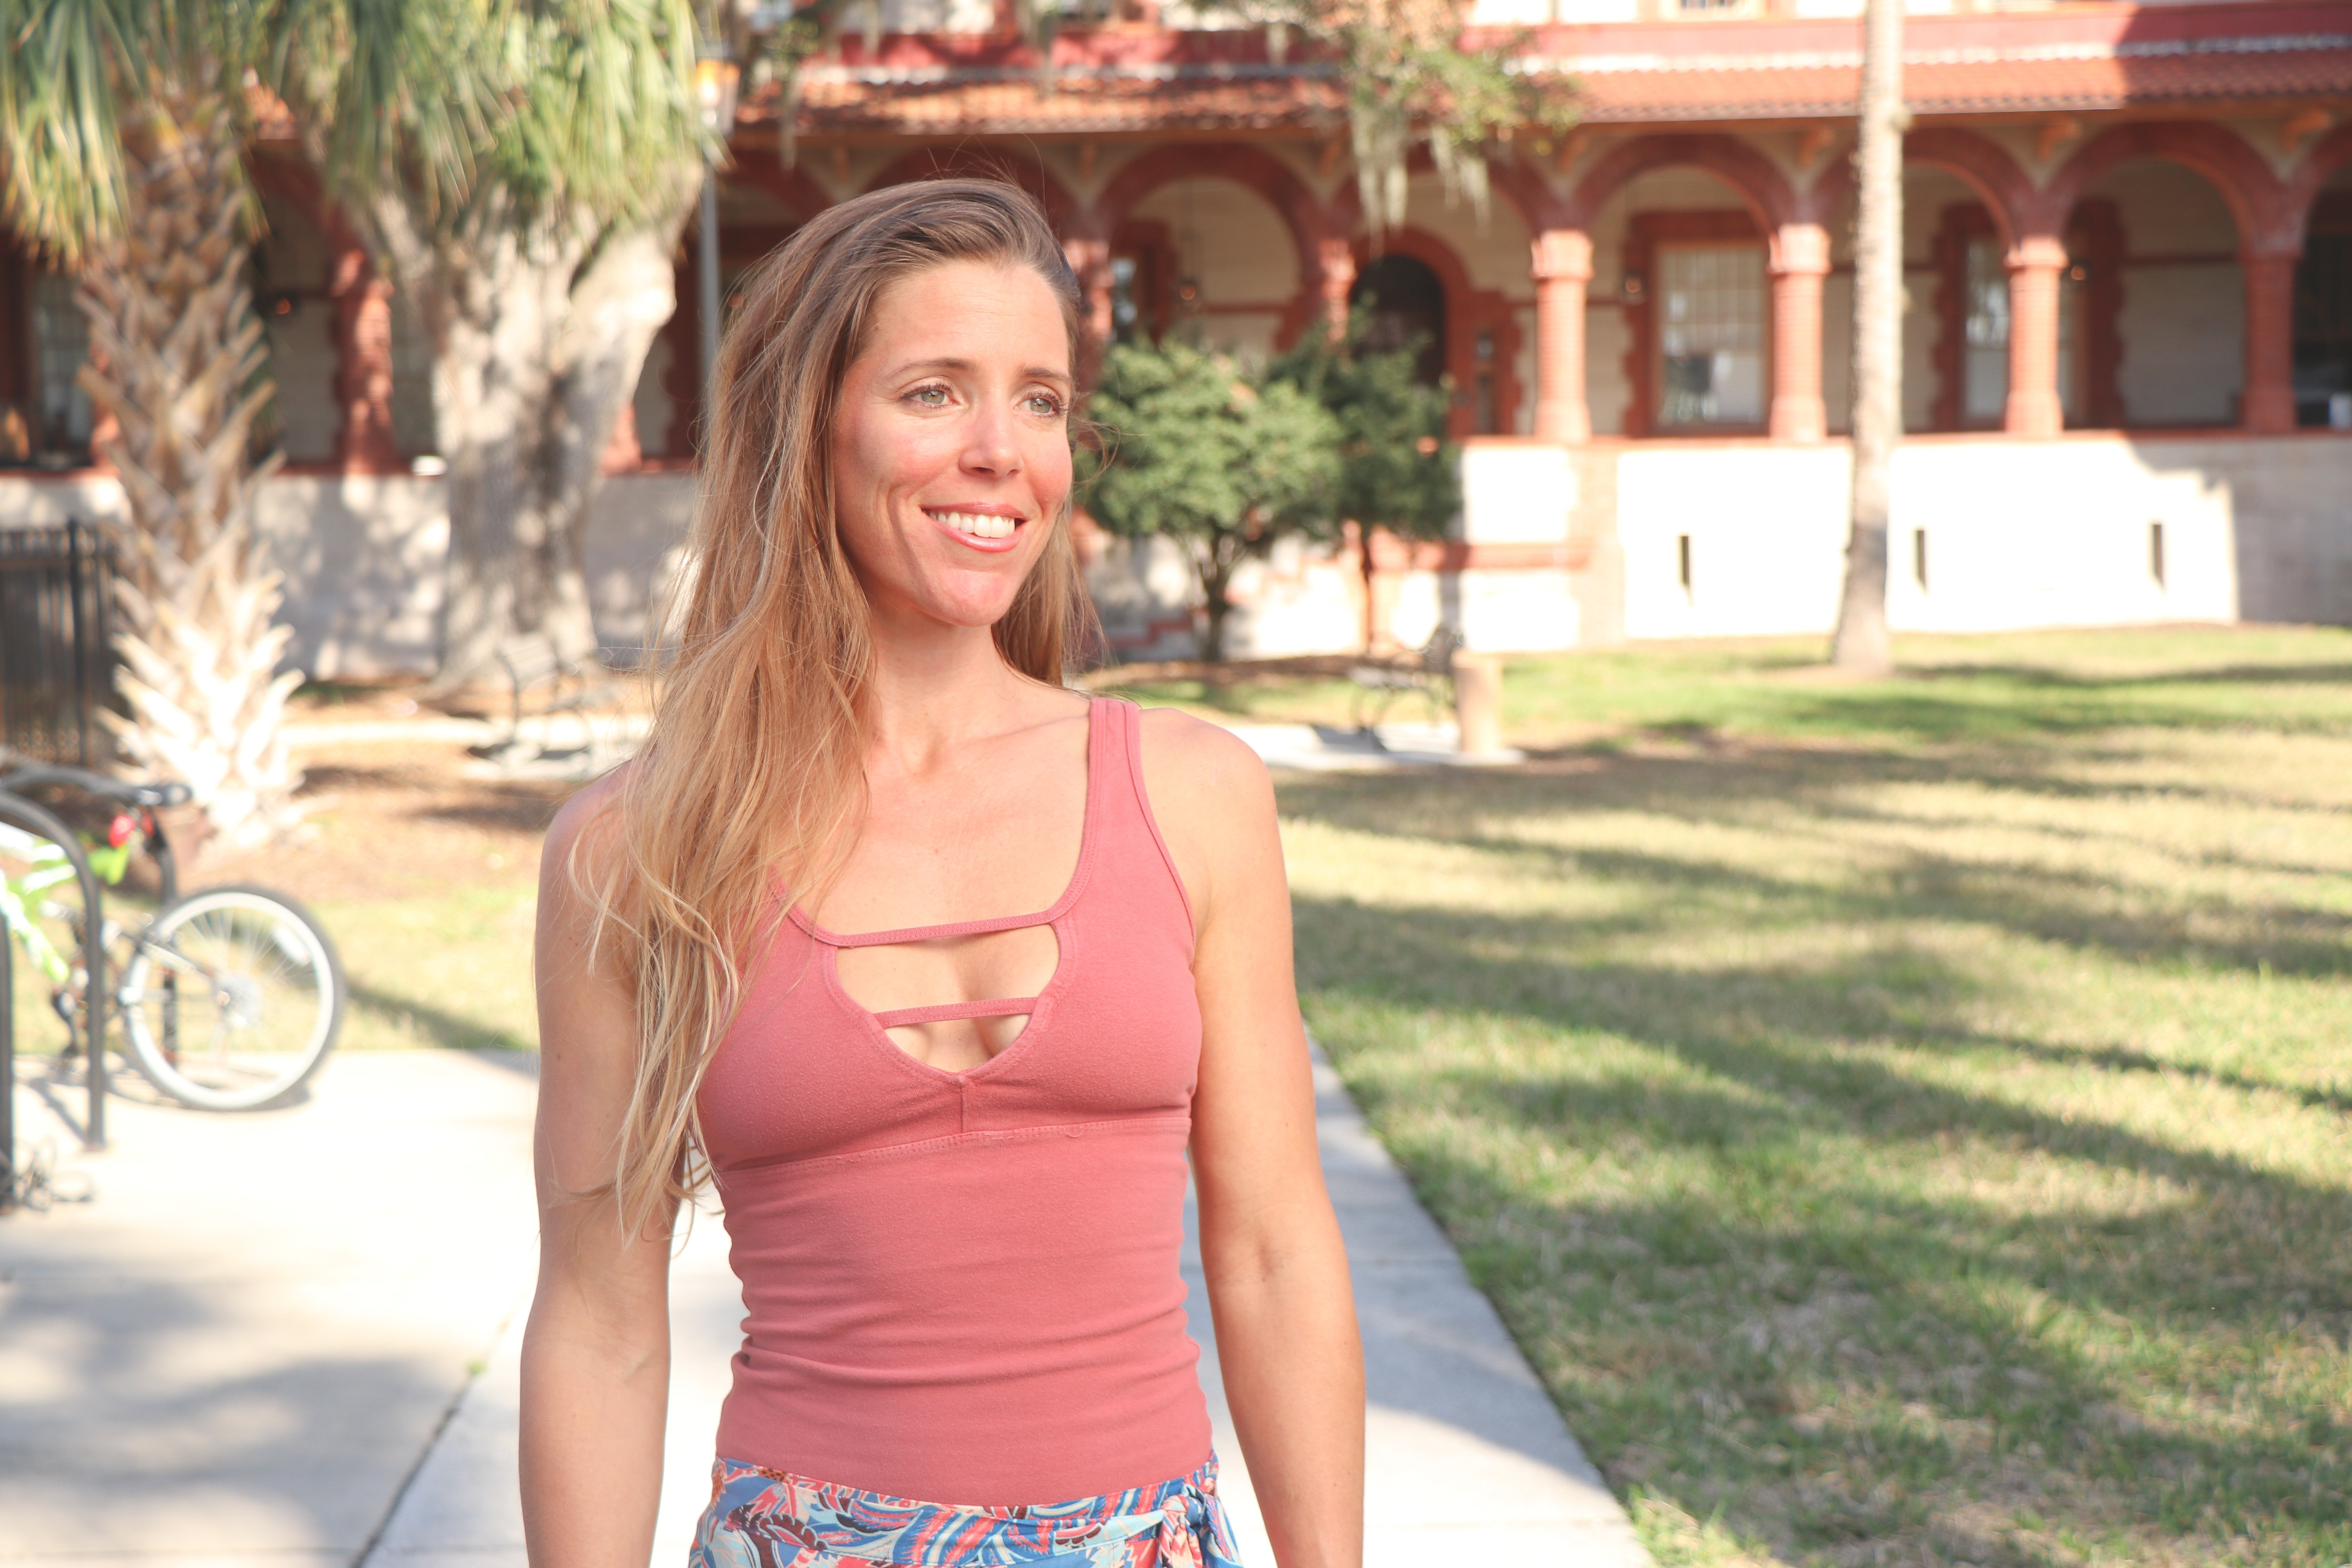
shoulder, beauty, summer, blond, joint, leisure, waist, smile, abdomen, fun, grass, vacation, trunk, long hair, brown hair, shorts, happy, fawn, thigh